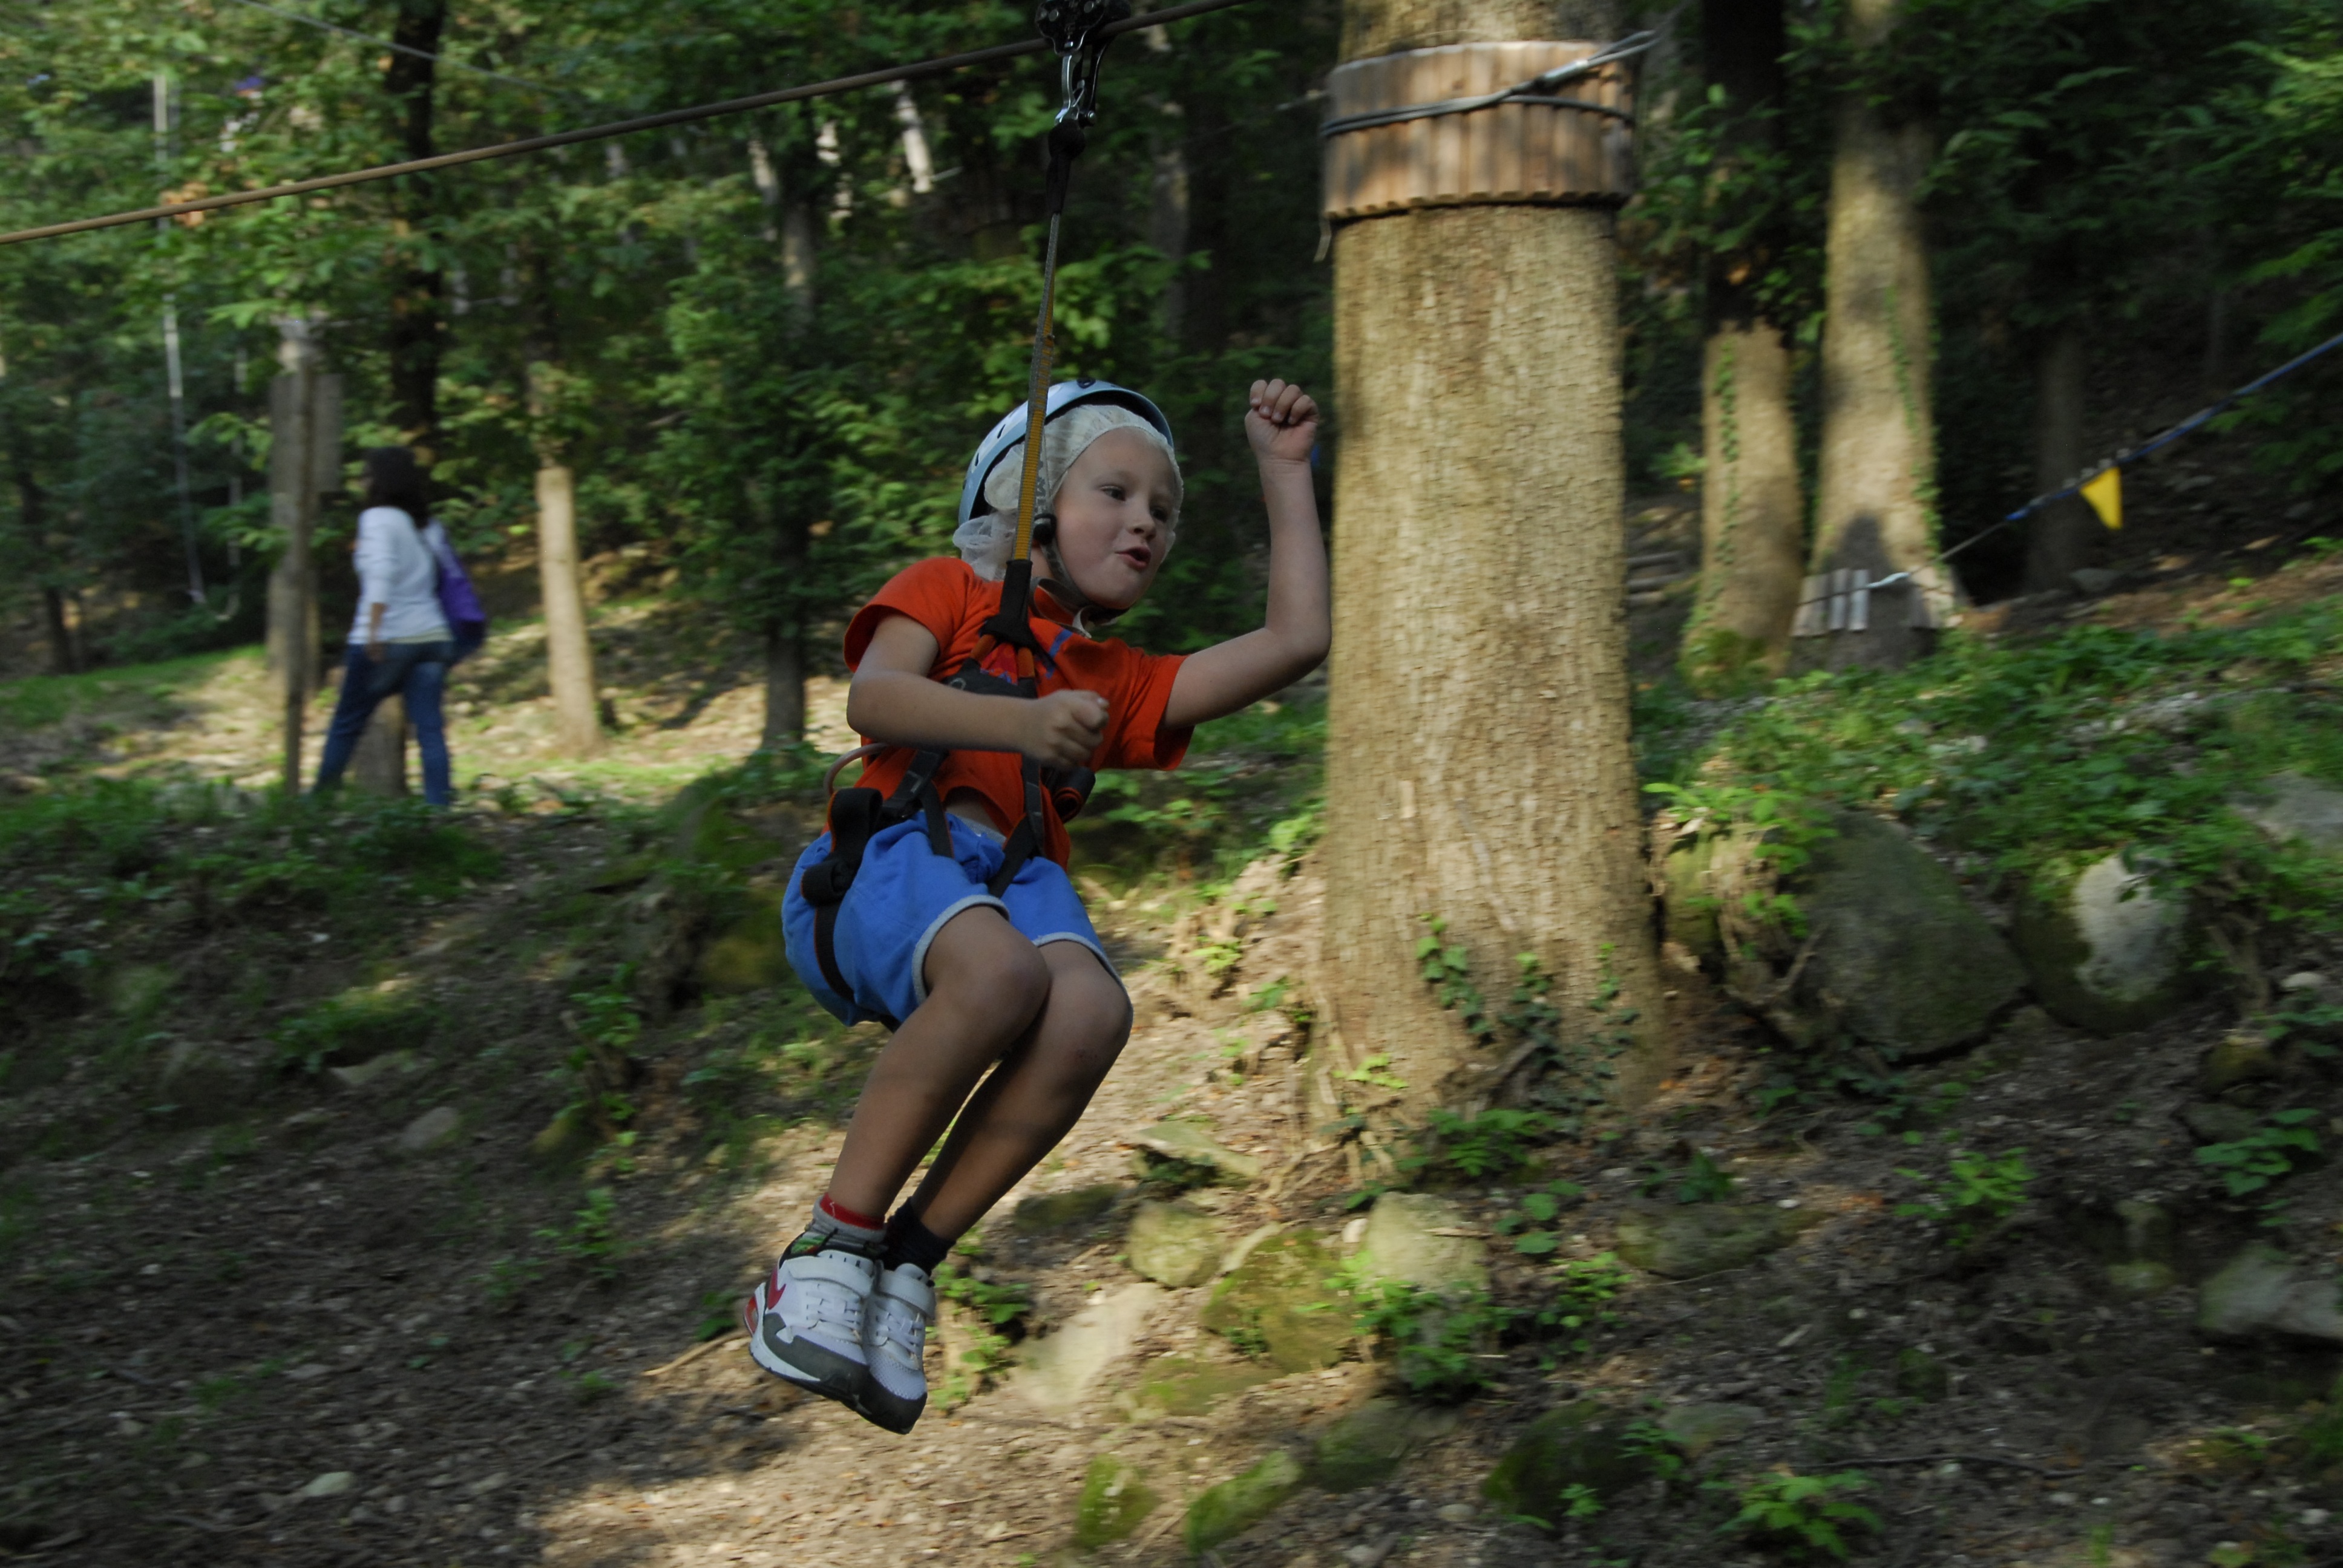
trail, adventure, cable, jungle, extreme sport, fun, sports, pulley, screenshot, adventure park